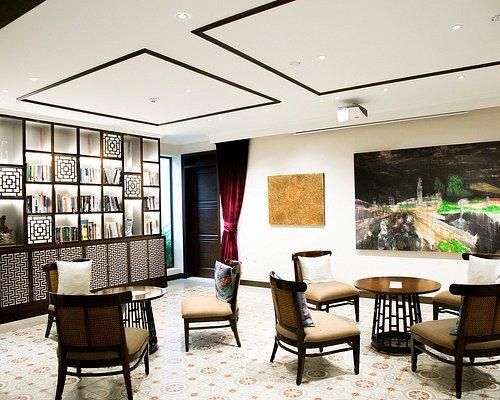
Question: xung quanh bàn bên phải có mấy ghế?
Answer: xung quanh bàn bên phải có bốn ghế